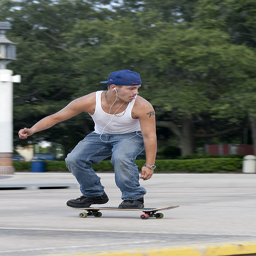
A young man riding a skateboard on top of a park.
A skateboarder in jeans is crouched down low.
a man is doing a trick on a skateboard
a young man rides on a skate board
Boy skateboards while he listens to something with headphones.